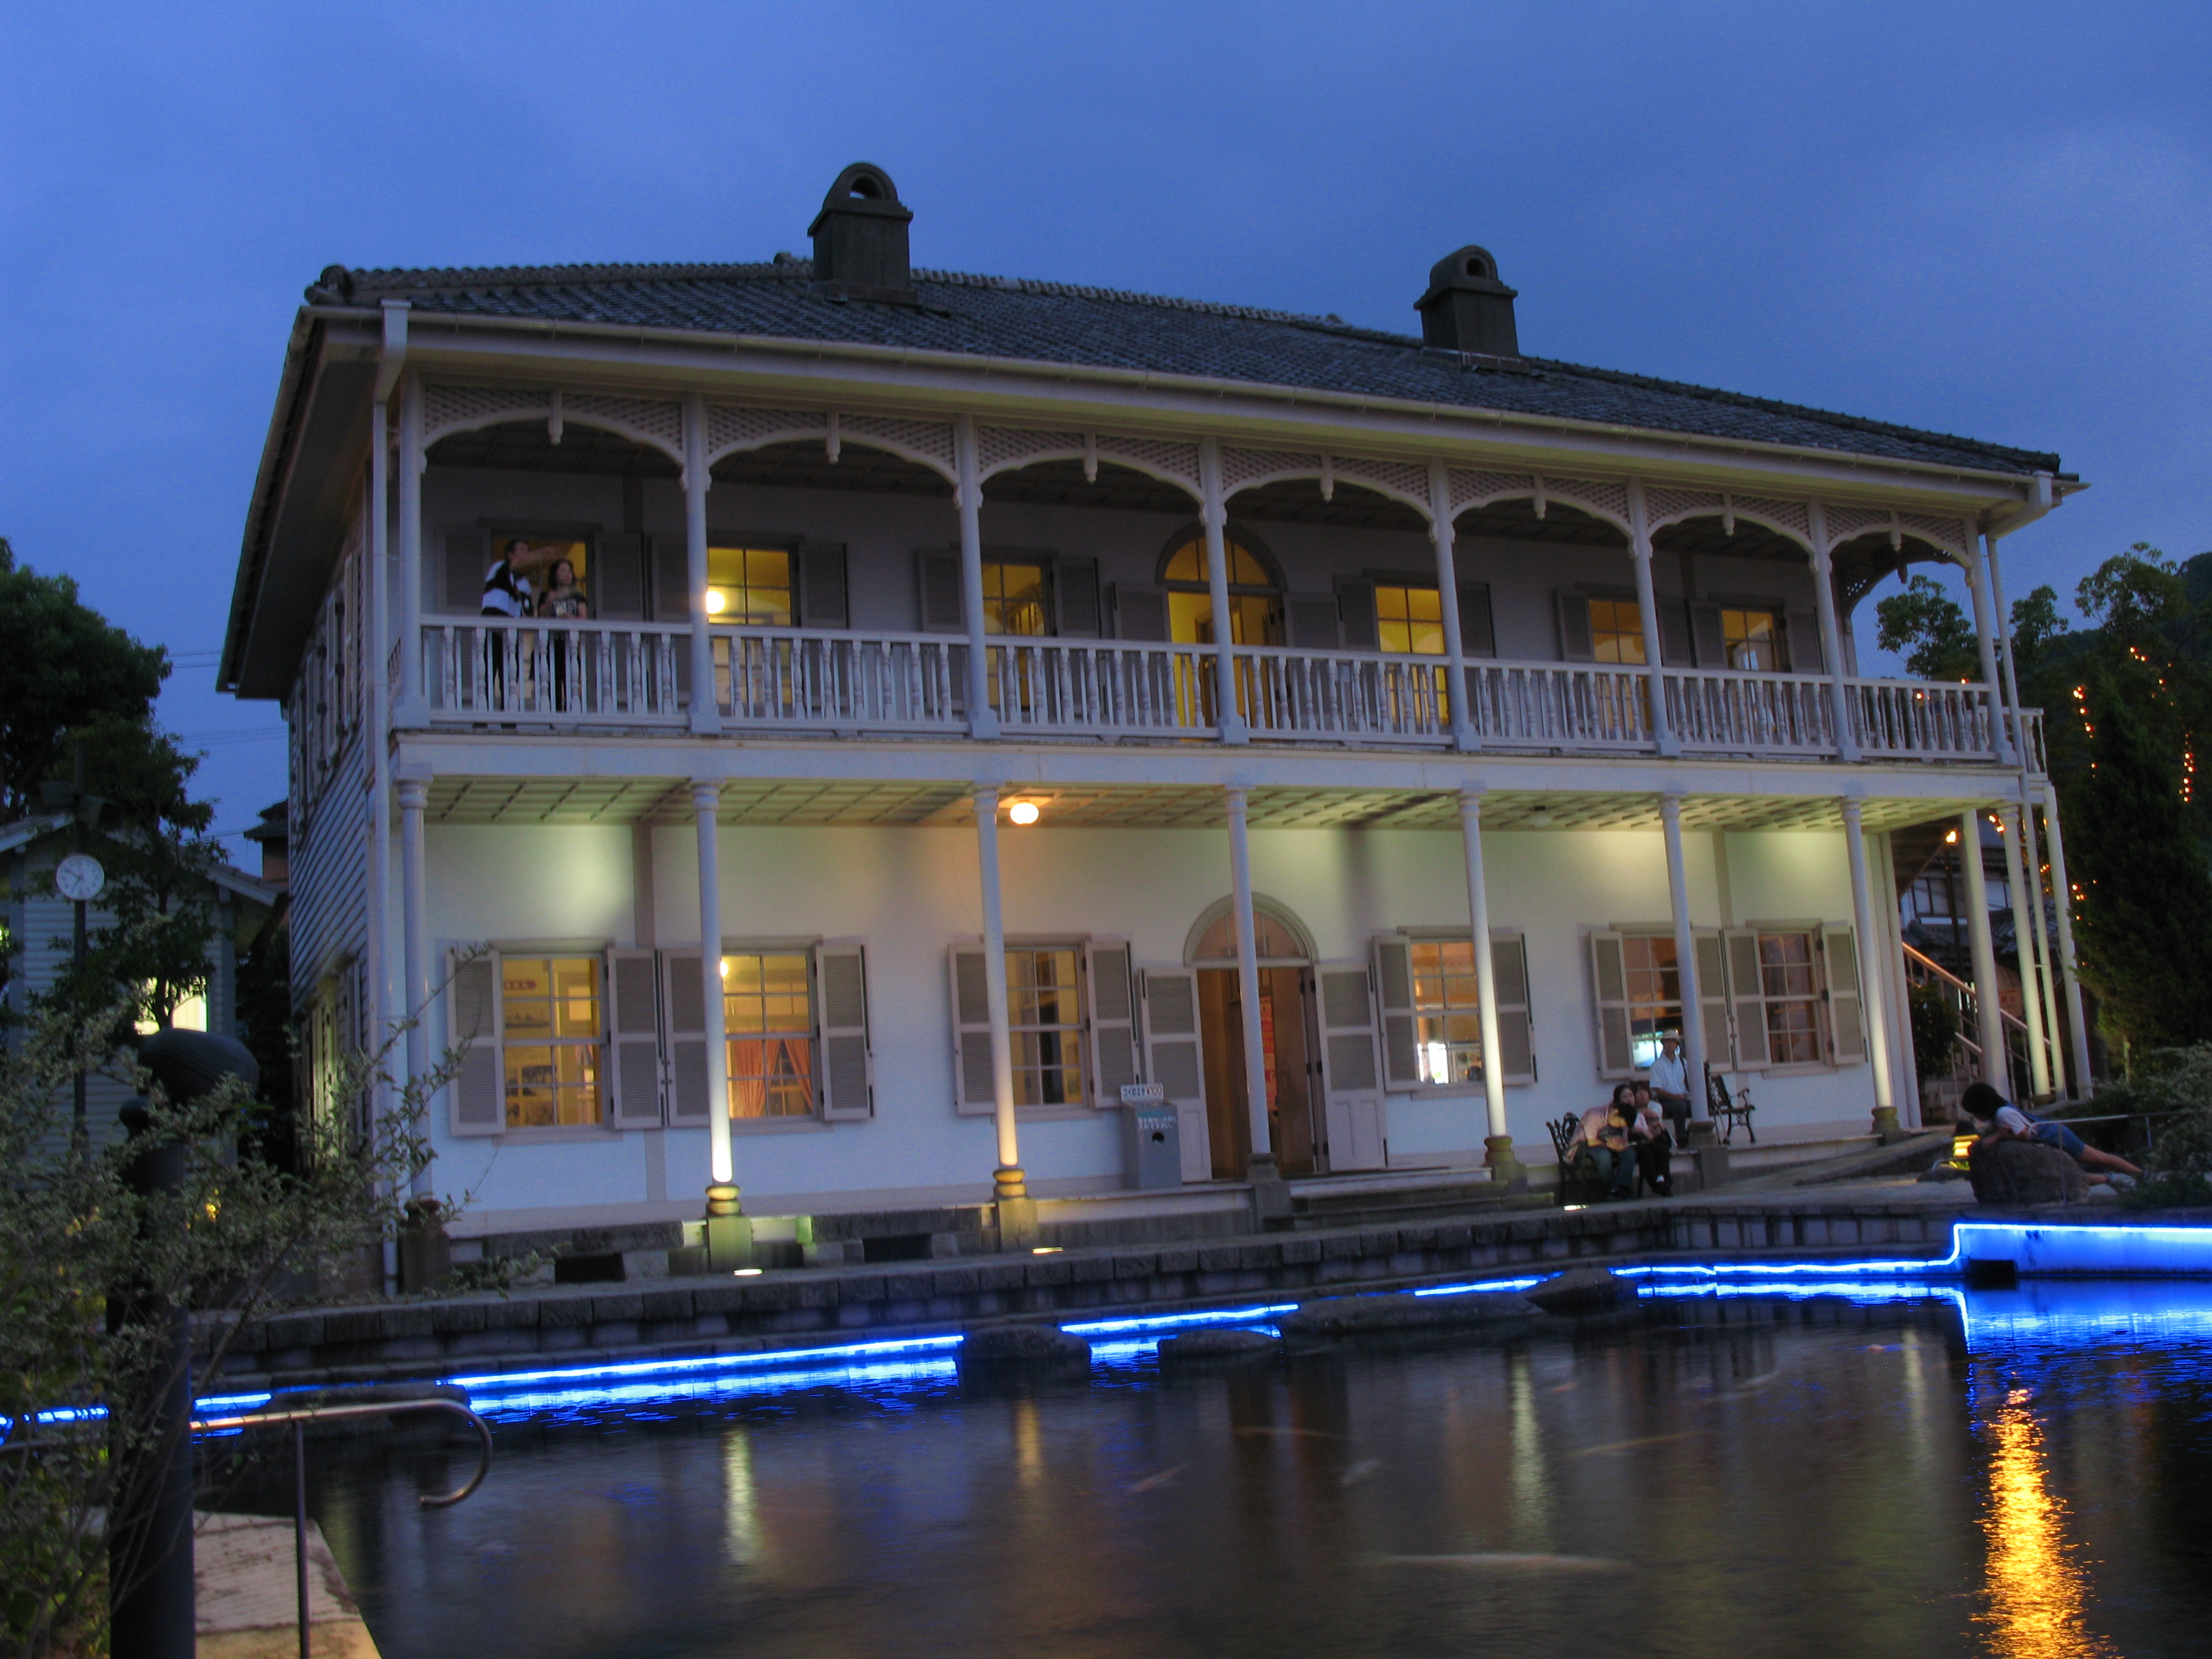
light, architecture, night, villa, mansion, house, building, palace, home, reflection, high, plaza, landmark, facade, garden, nagasaki, resort, up, hires, estate, hi, res, g7, glover